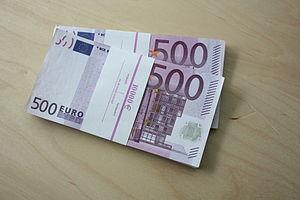
Le Jeu des 1 000 euros est une émission radiophonique quotidienne, diffusée sur France Inter avant 13 h. Créée en 1958 par Henri Kubnick sous le nom de 100 000 francs par jour, puis renommée 1 000 francs par jour, puis Jeu des 1 000 francs avant de prendre son nom actuel, elle a été animée successivement par Henri Kubnick, Albert Raisner, Maurice Gardett et Roger Lanzac, puis Pierre Le Rouzic durant une courte période, ensuite par Lucien Jeunesse durant une trentaine d'années à partir de 1965, puis par Louis Bozon de septembre 1995 à juin 2008, et enfin par Nicolas Stoufflet depuis lors.